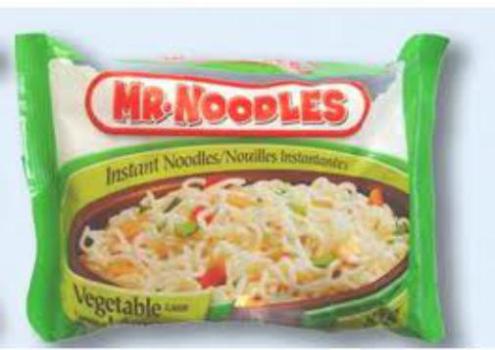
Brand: mr. noodles
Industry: Food